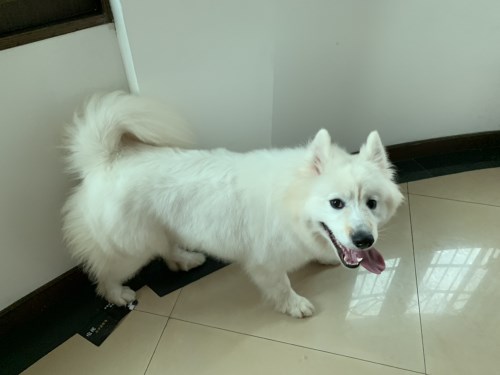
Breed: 2192-n000088-Samoyed